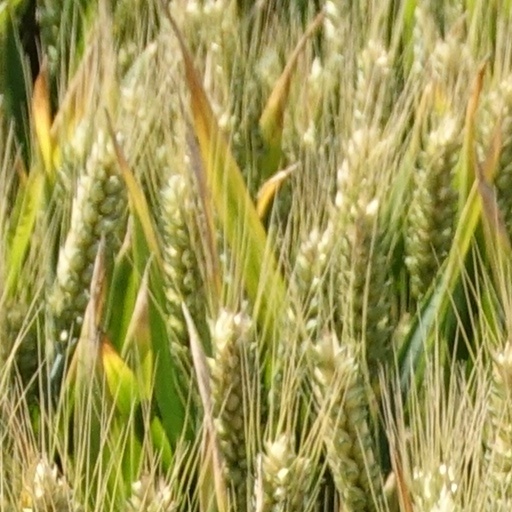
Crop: wheat